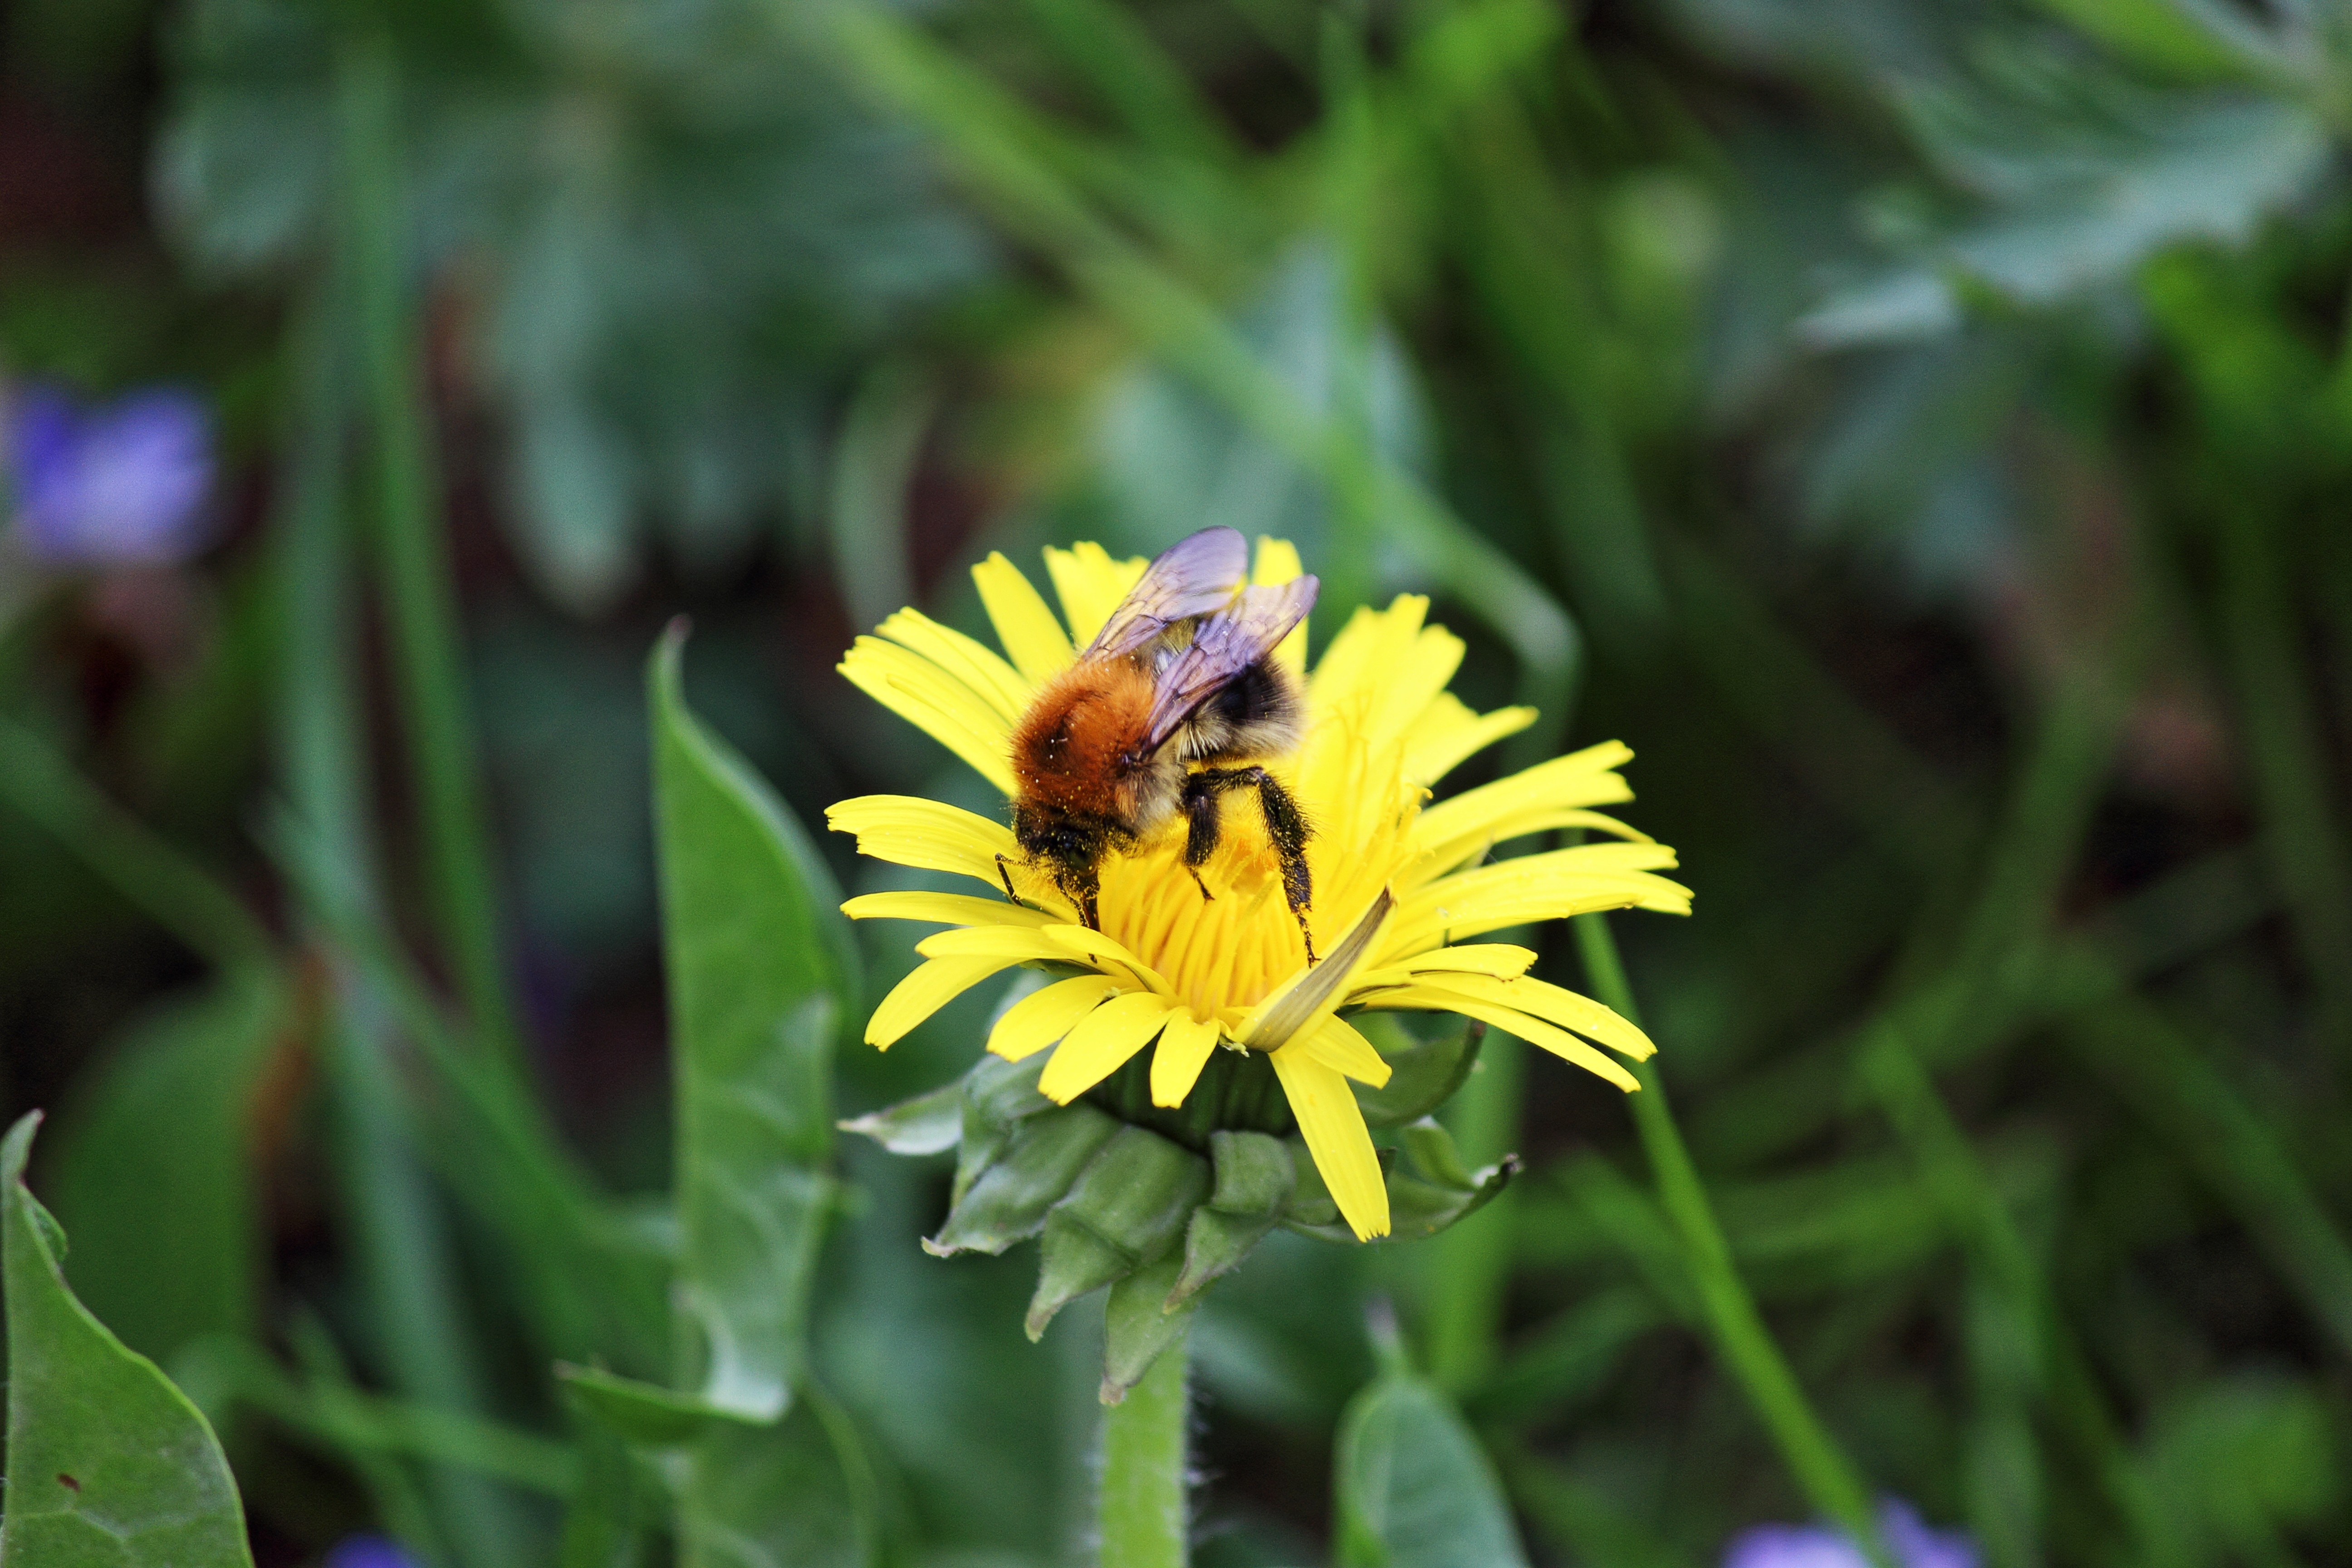
nature, blossom, plant, meadow, dandelion, prairie, flower, bloom, busy, wildlife, pollen, pollination, spring, insect, botany, yellow, flora, fauna, invertebrate, wildflower, close up, bee, diligence, bumblebee, nectar, macro photography, flowering plant, honey bee, daisy family, hard working, pollinator, land plant, membrane winged insect